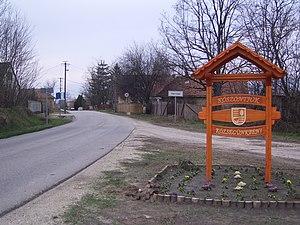
Hernád est un village et une commune du comitat de Pest en Hongrie.